Dana Rožlapa

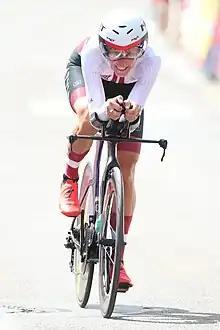
Rožlapa at the 2022 European Road Championships

Dana Rožlapa (born 16 November 1979) is a Latvian racing cyclist. She rode at the UCI Road World Championships in 2014, 2020 and 2021, and is an eight-time winner of the Latvian National Time Trial Championships.